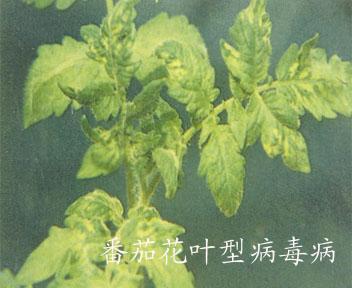
Plant: Tomato
Disease: tomato mosaic virus